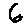
Label: 6